Treaty of Finckenstein

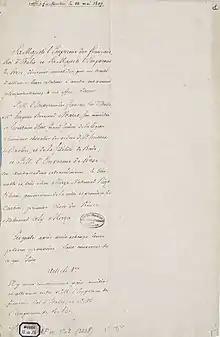
The Treaty of Finckenstein, ratified 10 May 1807.

Napoleon I guaranteed the integrity of Persia, recognized part of Georgia and the other parts of Transcaucasia and a part of the North Caucasus (Dagestan) as Fath Ali Shah's possession, and was to make all possible efforts for restoring those territories to him. Napoleon also promised to furnish the Shah with arms, officers and workmen. France on its side required the Shah to declare war against the United Kingdom, to expel all British people from Persia, and to maintain an open way if France wanted to attack British possessions in the far east.